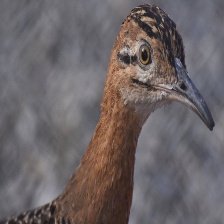
Species: GREAT TINAMOU
Scientific name: TINAMUS MAJOR